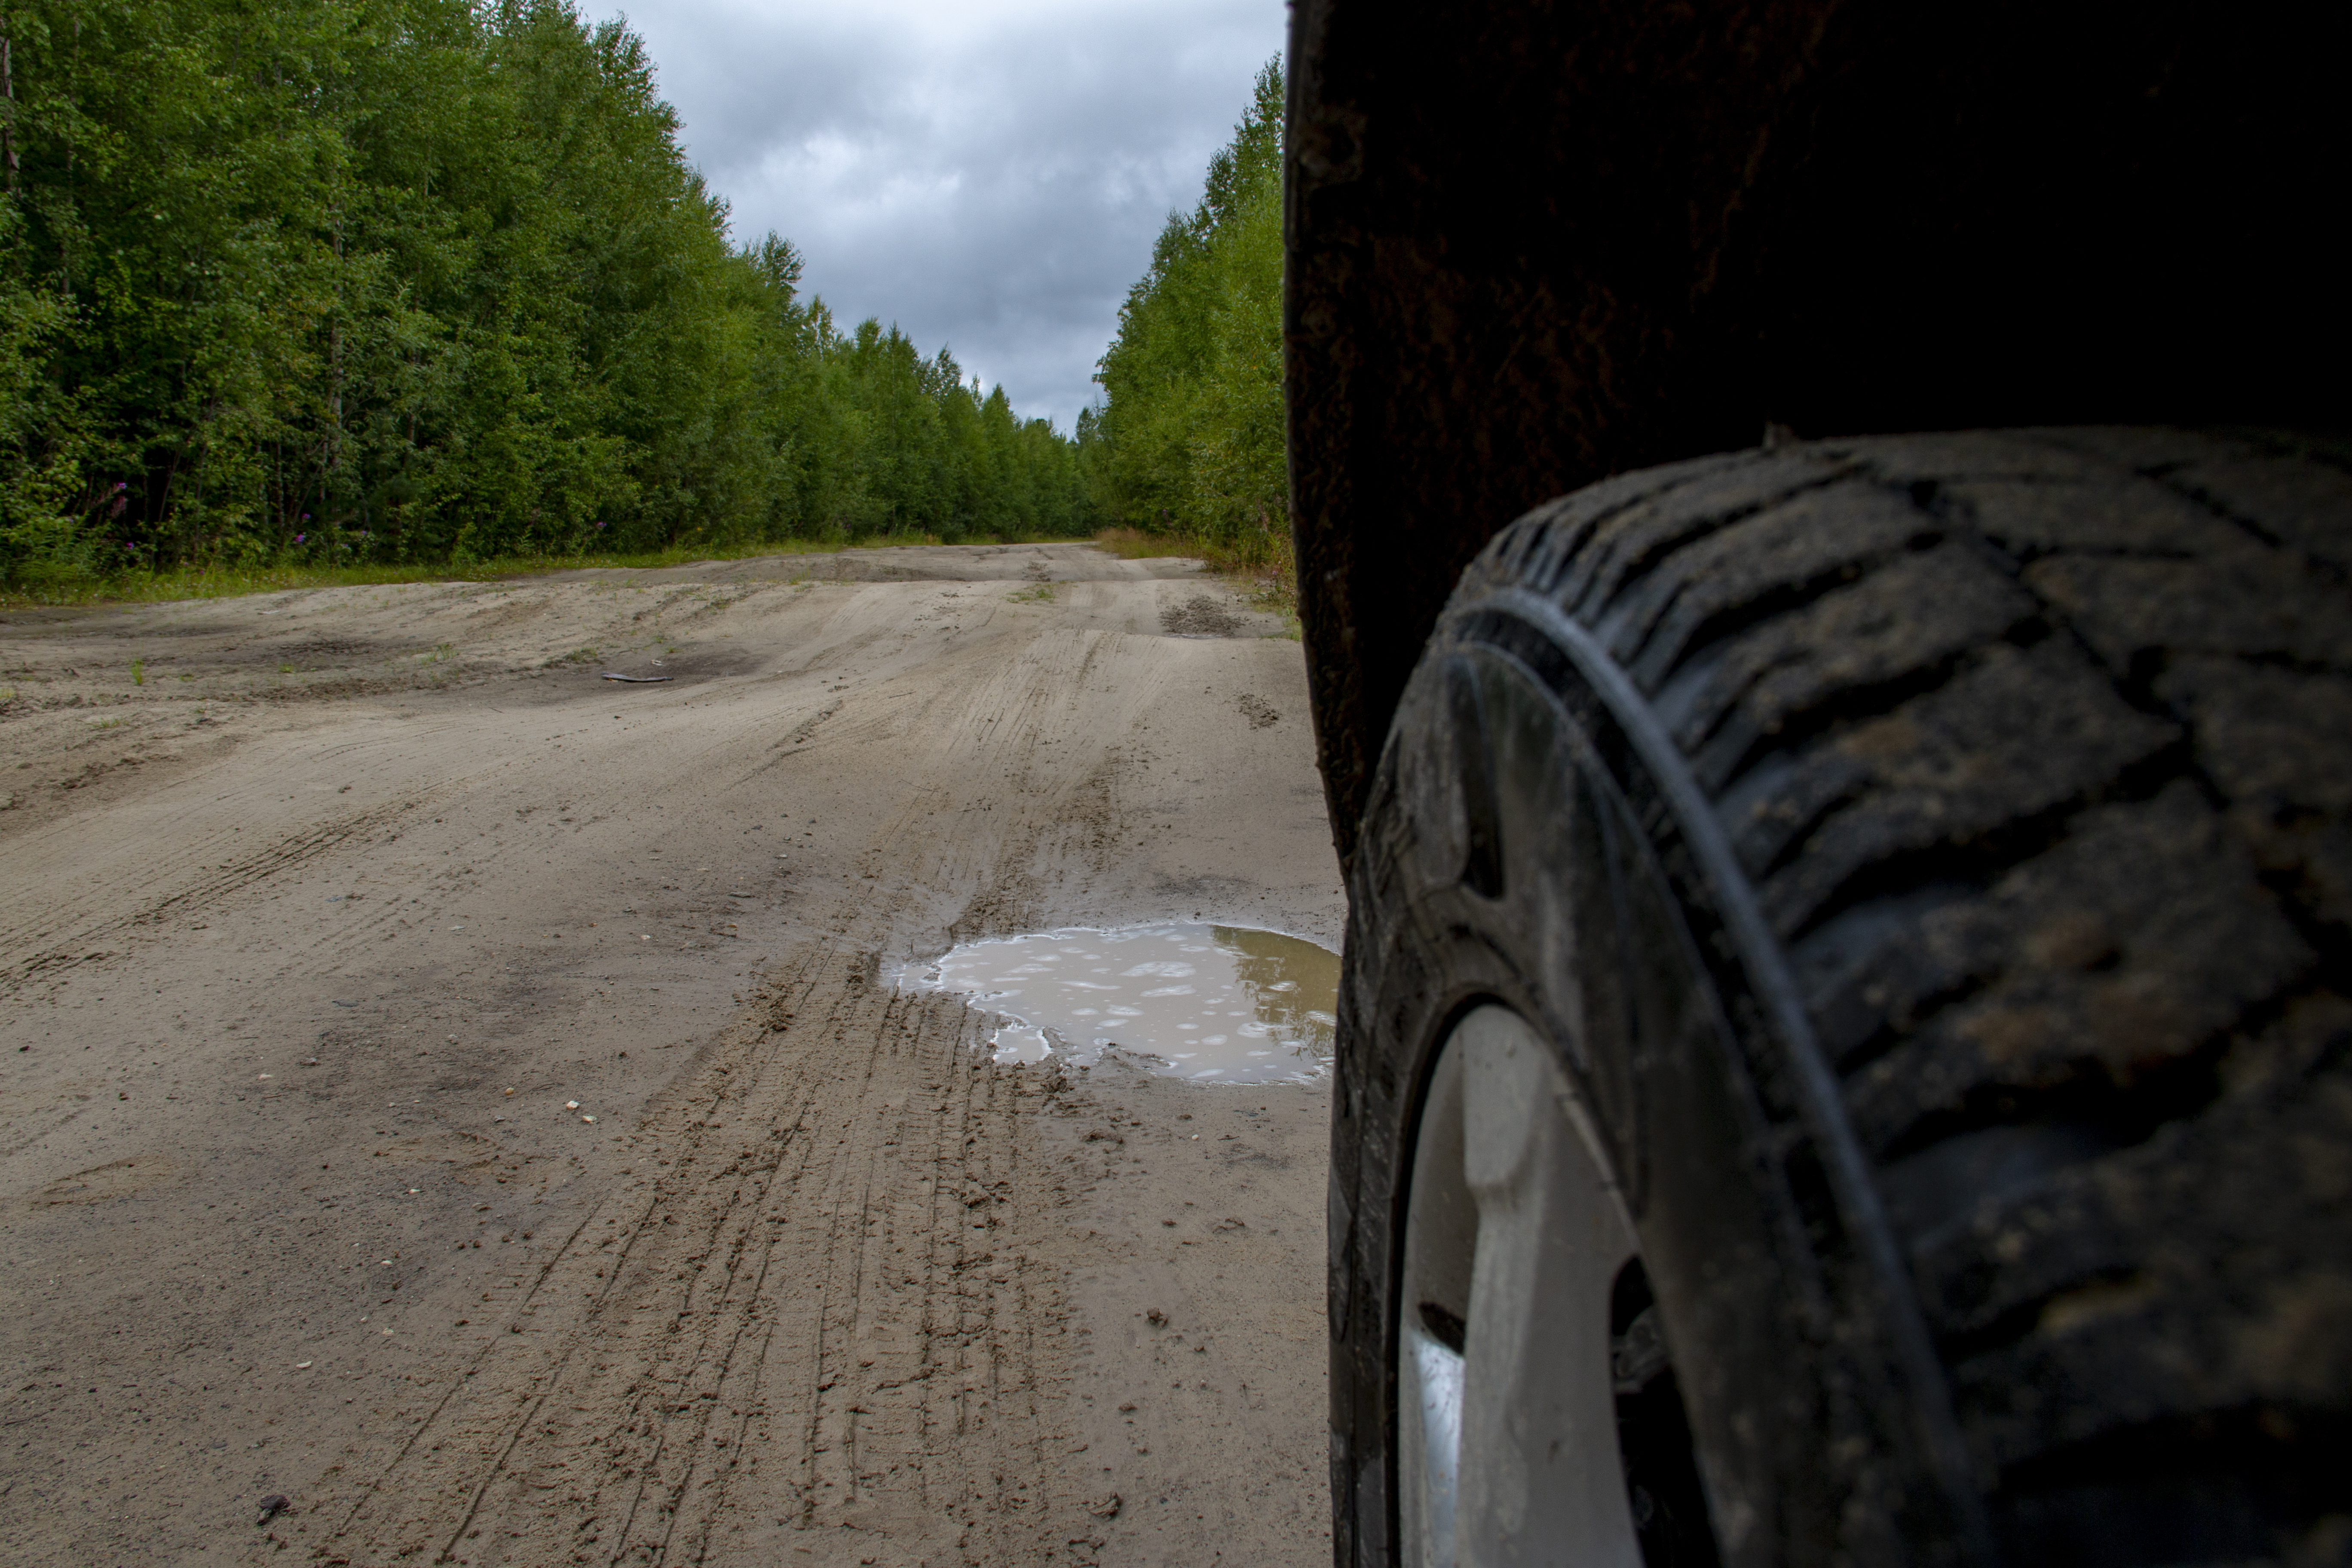
travel, bad road, transport, tire, tread, driving, automotive tire, wheel, synthetic rubber, auto part, automotive wheel system, dirt road, vehicle, road, off roading, tire care, rim, car, natural rubber, road surface